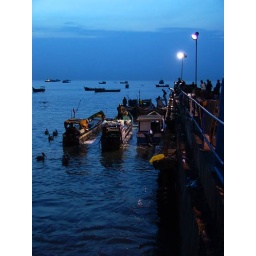
Early morning ativity at the fish market in Panama Bay, taken with the Sony DSC F-828